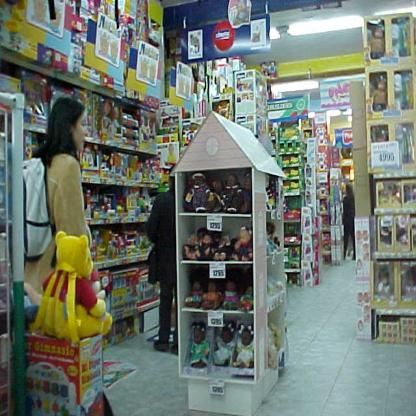
Scene: Indoor